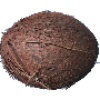
Label: cocos